Wibbel the Tailor (1939 film)

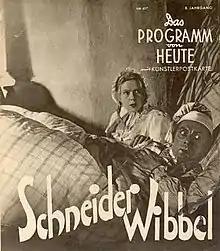

Wibbel the Tailor (German: Schneider Wibbel) is a 1939 German historical comedy film directed by Viktor de Kowa and starring Erich Ponto, Fita Benkhoff and Irene von Meyendorff. It is an adaptation of the 1913 play "Wibbel the Tailor" by Hans Müller-Schlösser. It is set in Düsseldorf during its occupation by French troops during the Napoleonic Wars (1803-1815).